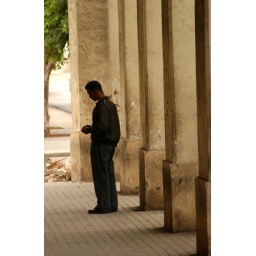
Young man standing in the corridor of a building, Havana, Cuba